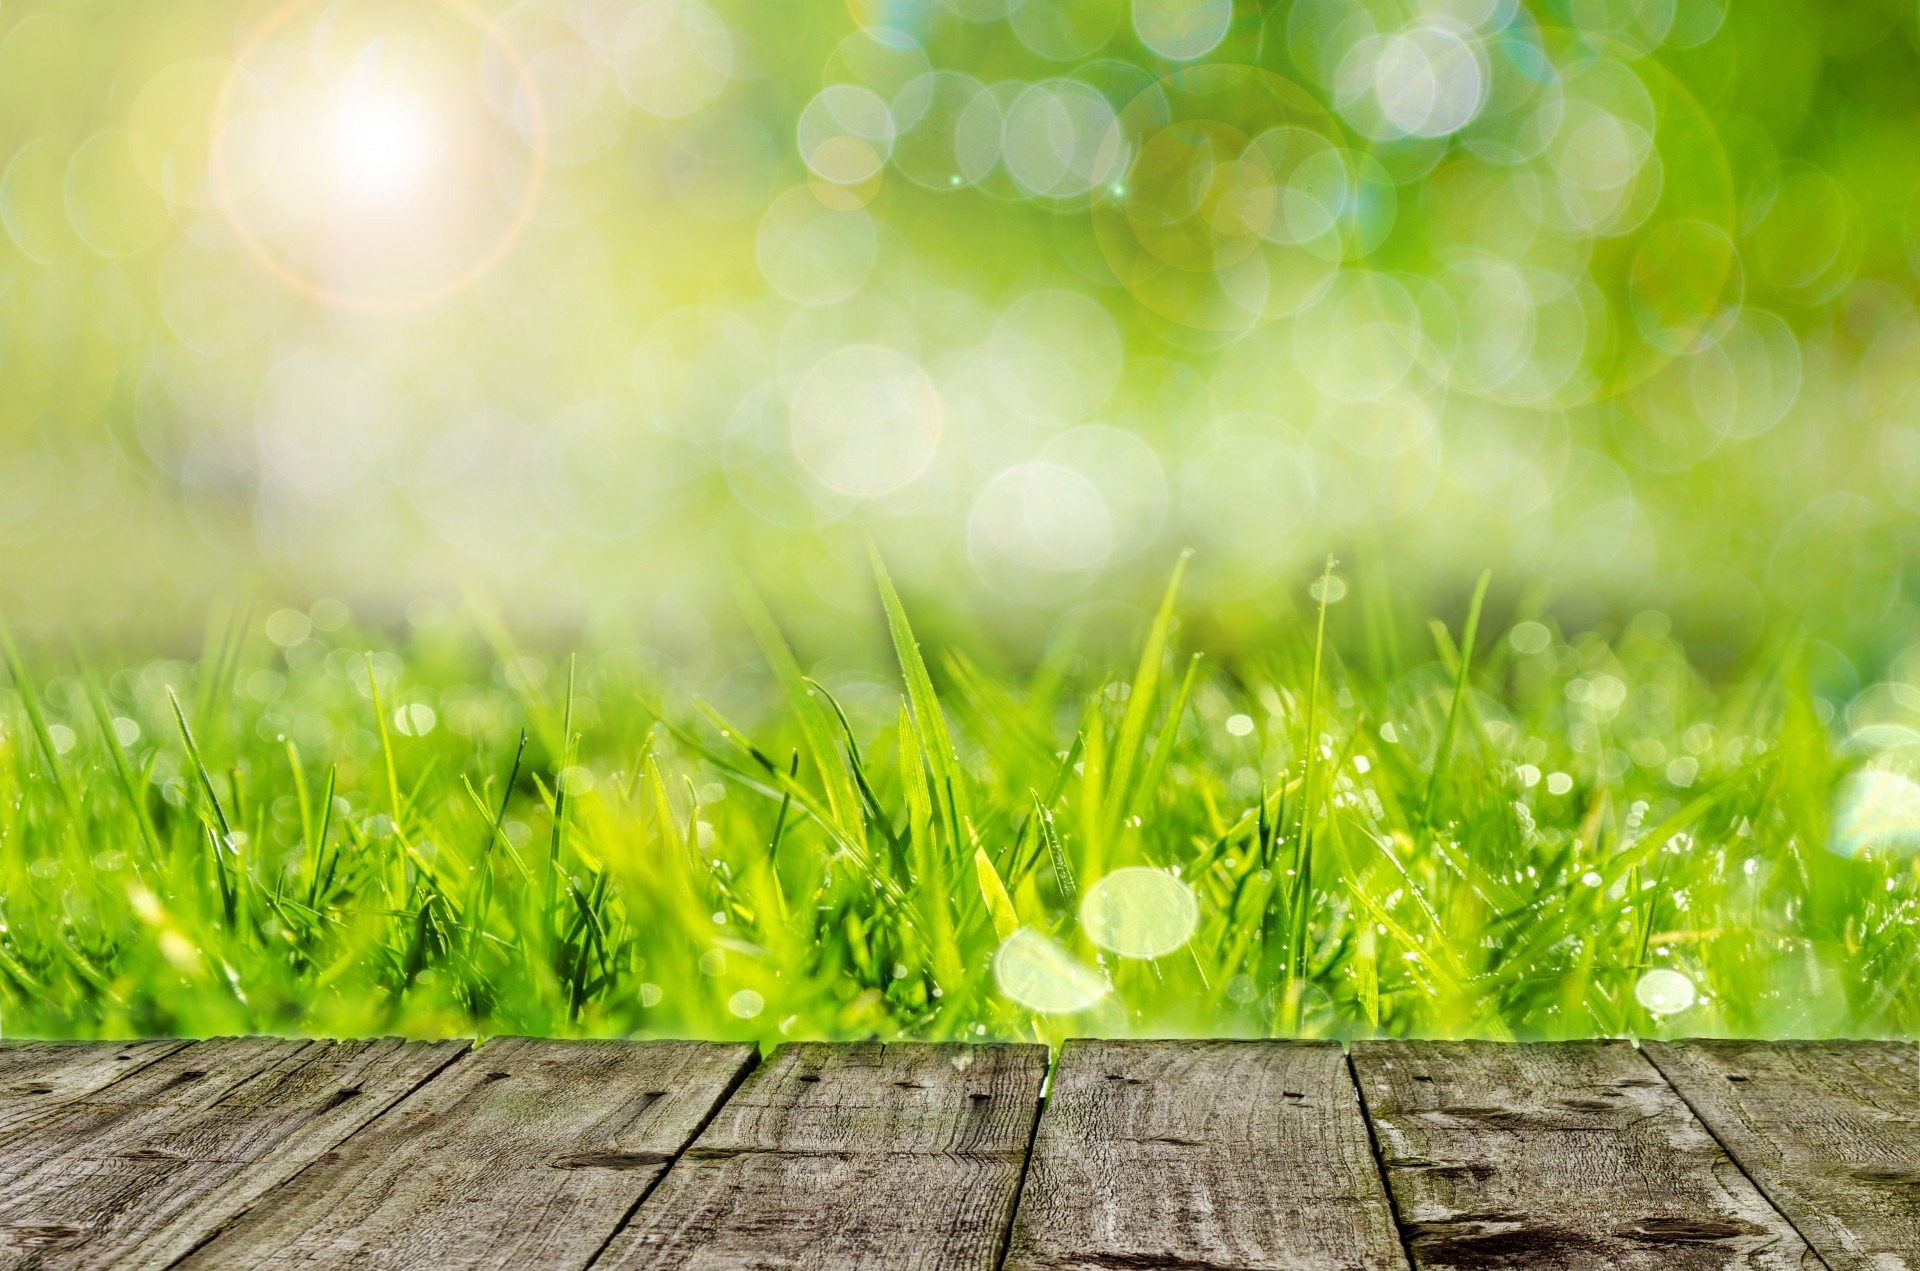
grass, bokeh, plant, wood, field, farm, lawn, meadow, sunlight, leaf, flower, summer, clear, foliage, spring, green, park, fresh, soil, agriculture, circle, freshness, sunny, background, gardening, grassland, wallpaper, horizontal, easter, vibrant, yard, macro photography, grass family